Newark, New Jersey

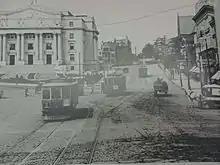
Newark Trolley line on Market Street near Newark's present day courthouse

The New Jersey Nets played two seasons (2010–2012) at the Prudential Center until moving to the Barclays Center. The New York Liberty of the Women's National Basketball Association (WNBA) also played there for three seasons (2011–2013) during renovations of Madison Square Garden. The center has hosted the 2012 Stanley Cup Finals, the 2011 NBA draft, and the 2013 NHL Entry Draft. , a mixed martial arts (MMA) event which took place on May 31, 2008, was the first MMA event aired in primetime on major American network television.